Rocky River Presbyterian Church

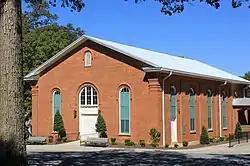

Rocky River Presbyterian Church is a historic Presbyterian church located near Rocky River, Cabarrus County, North Carolina. The property includes the Greco-Italianate style brick church (1860-1861); a frame Session House (1839); a small cemetery dating to 1814; and the two-story, brick Greek Revival and Italianate style Manse (1873).